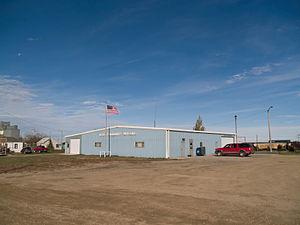
La ville américaine de Ross est située dans le comté de Mountrail, dans l’État du Dakota du Nord. Lors du recensement de 2010, sa population s’élevait à 97 habitants.